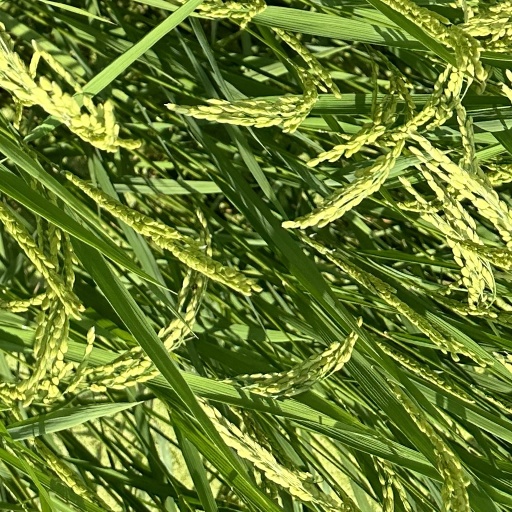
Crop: rice